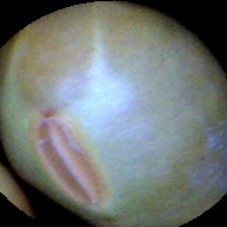
Label: Immature